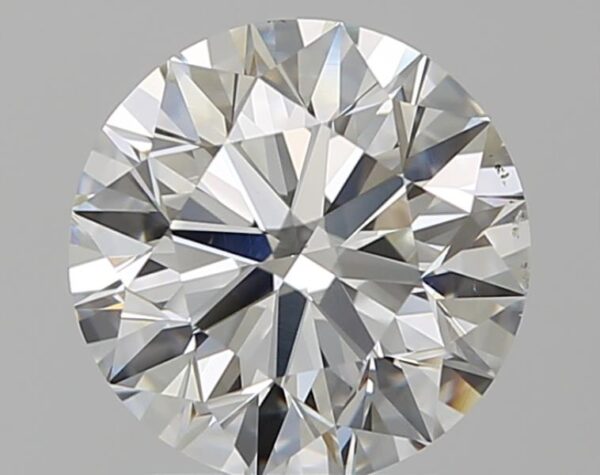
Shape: round
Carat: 1.8
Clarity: VS2
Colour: H
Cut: EX
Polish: EX
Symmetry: EX
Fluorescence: N
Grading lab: GIA
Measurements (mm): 7.72 x 7.77 x 4.86